Vidkun Quisling

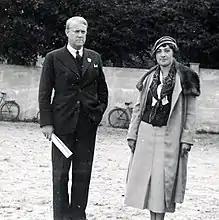
Quisling and his second wife, Maria

The stay in Paris required a temporary discharge from the army, which Quisling slowly grew to understand was permanent: army cutbacks meant that there would be no position available for him when he returned. Quisling devoted much of his time in the French capital to study, reading works of political theory and working on his philosophical project, which he called "Universism". On 2 October 1923, he persuaded the Oslo daily newspaper "Tidens Tegn" to publish an article he had written calling for diplomatic recognition of the Soviet government. Quisling's stay in Paris did not last as long as planned, and in late 1923 he started work on Nansen's new repatriation project in the Balkans, arriving in Sofia in November.